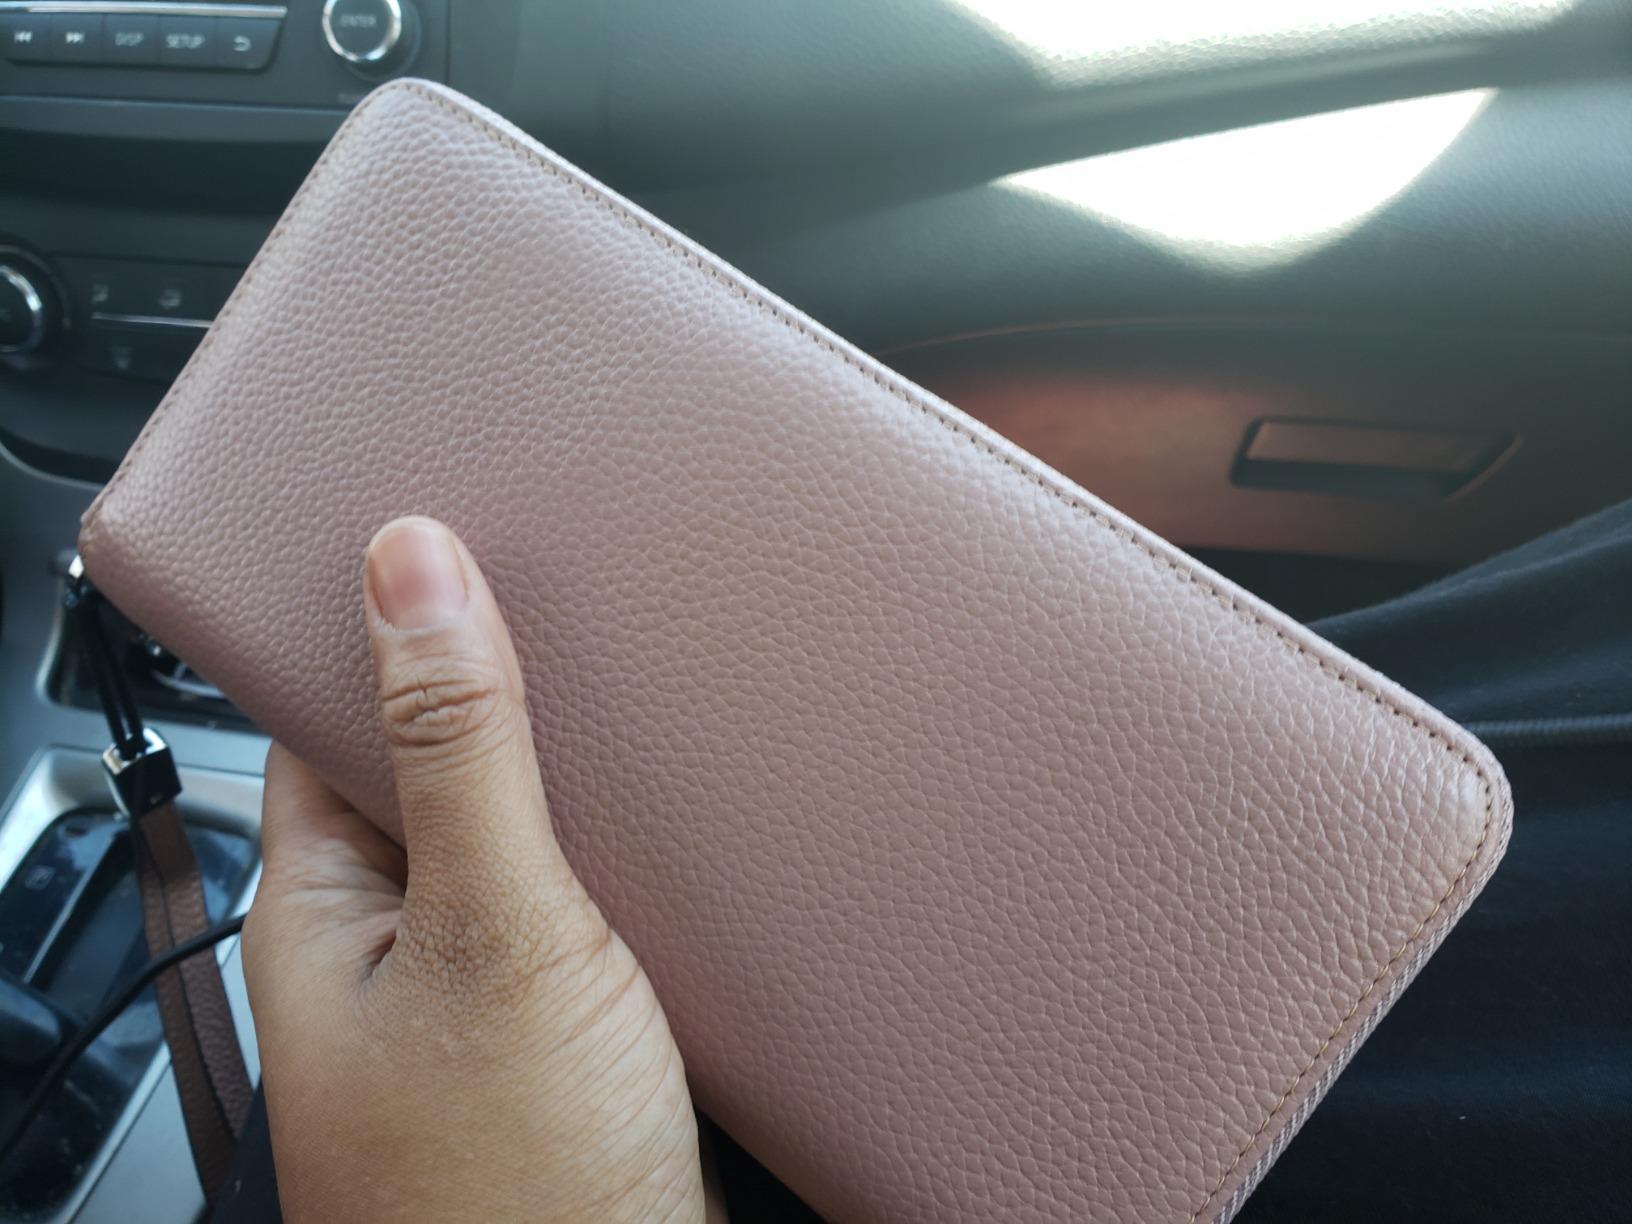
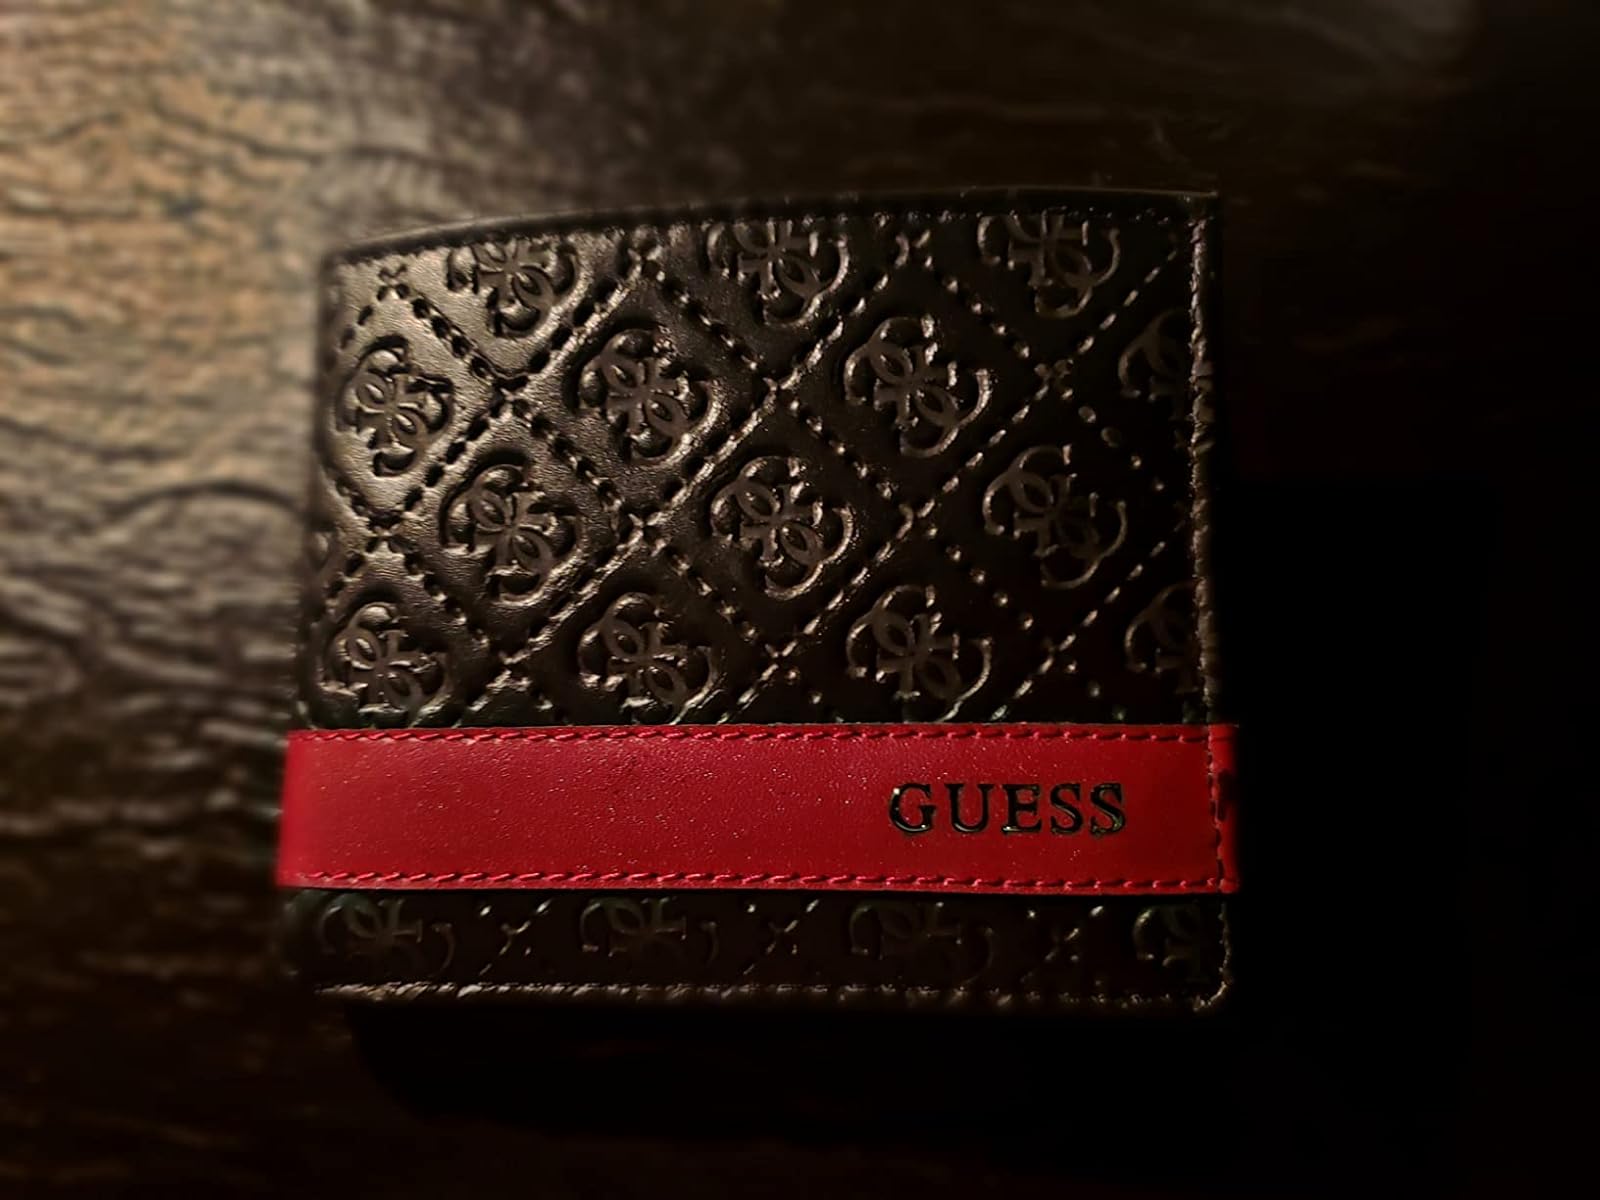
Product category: accessories_wallet
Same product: no